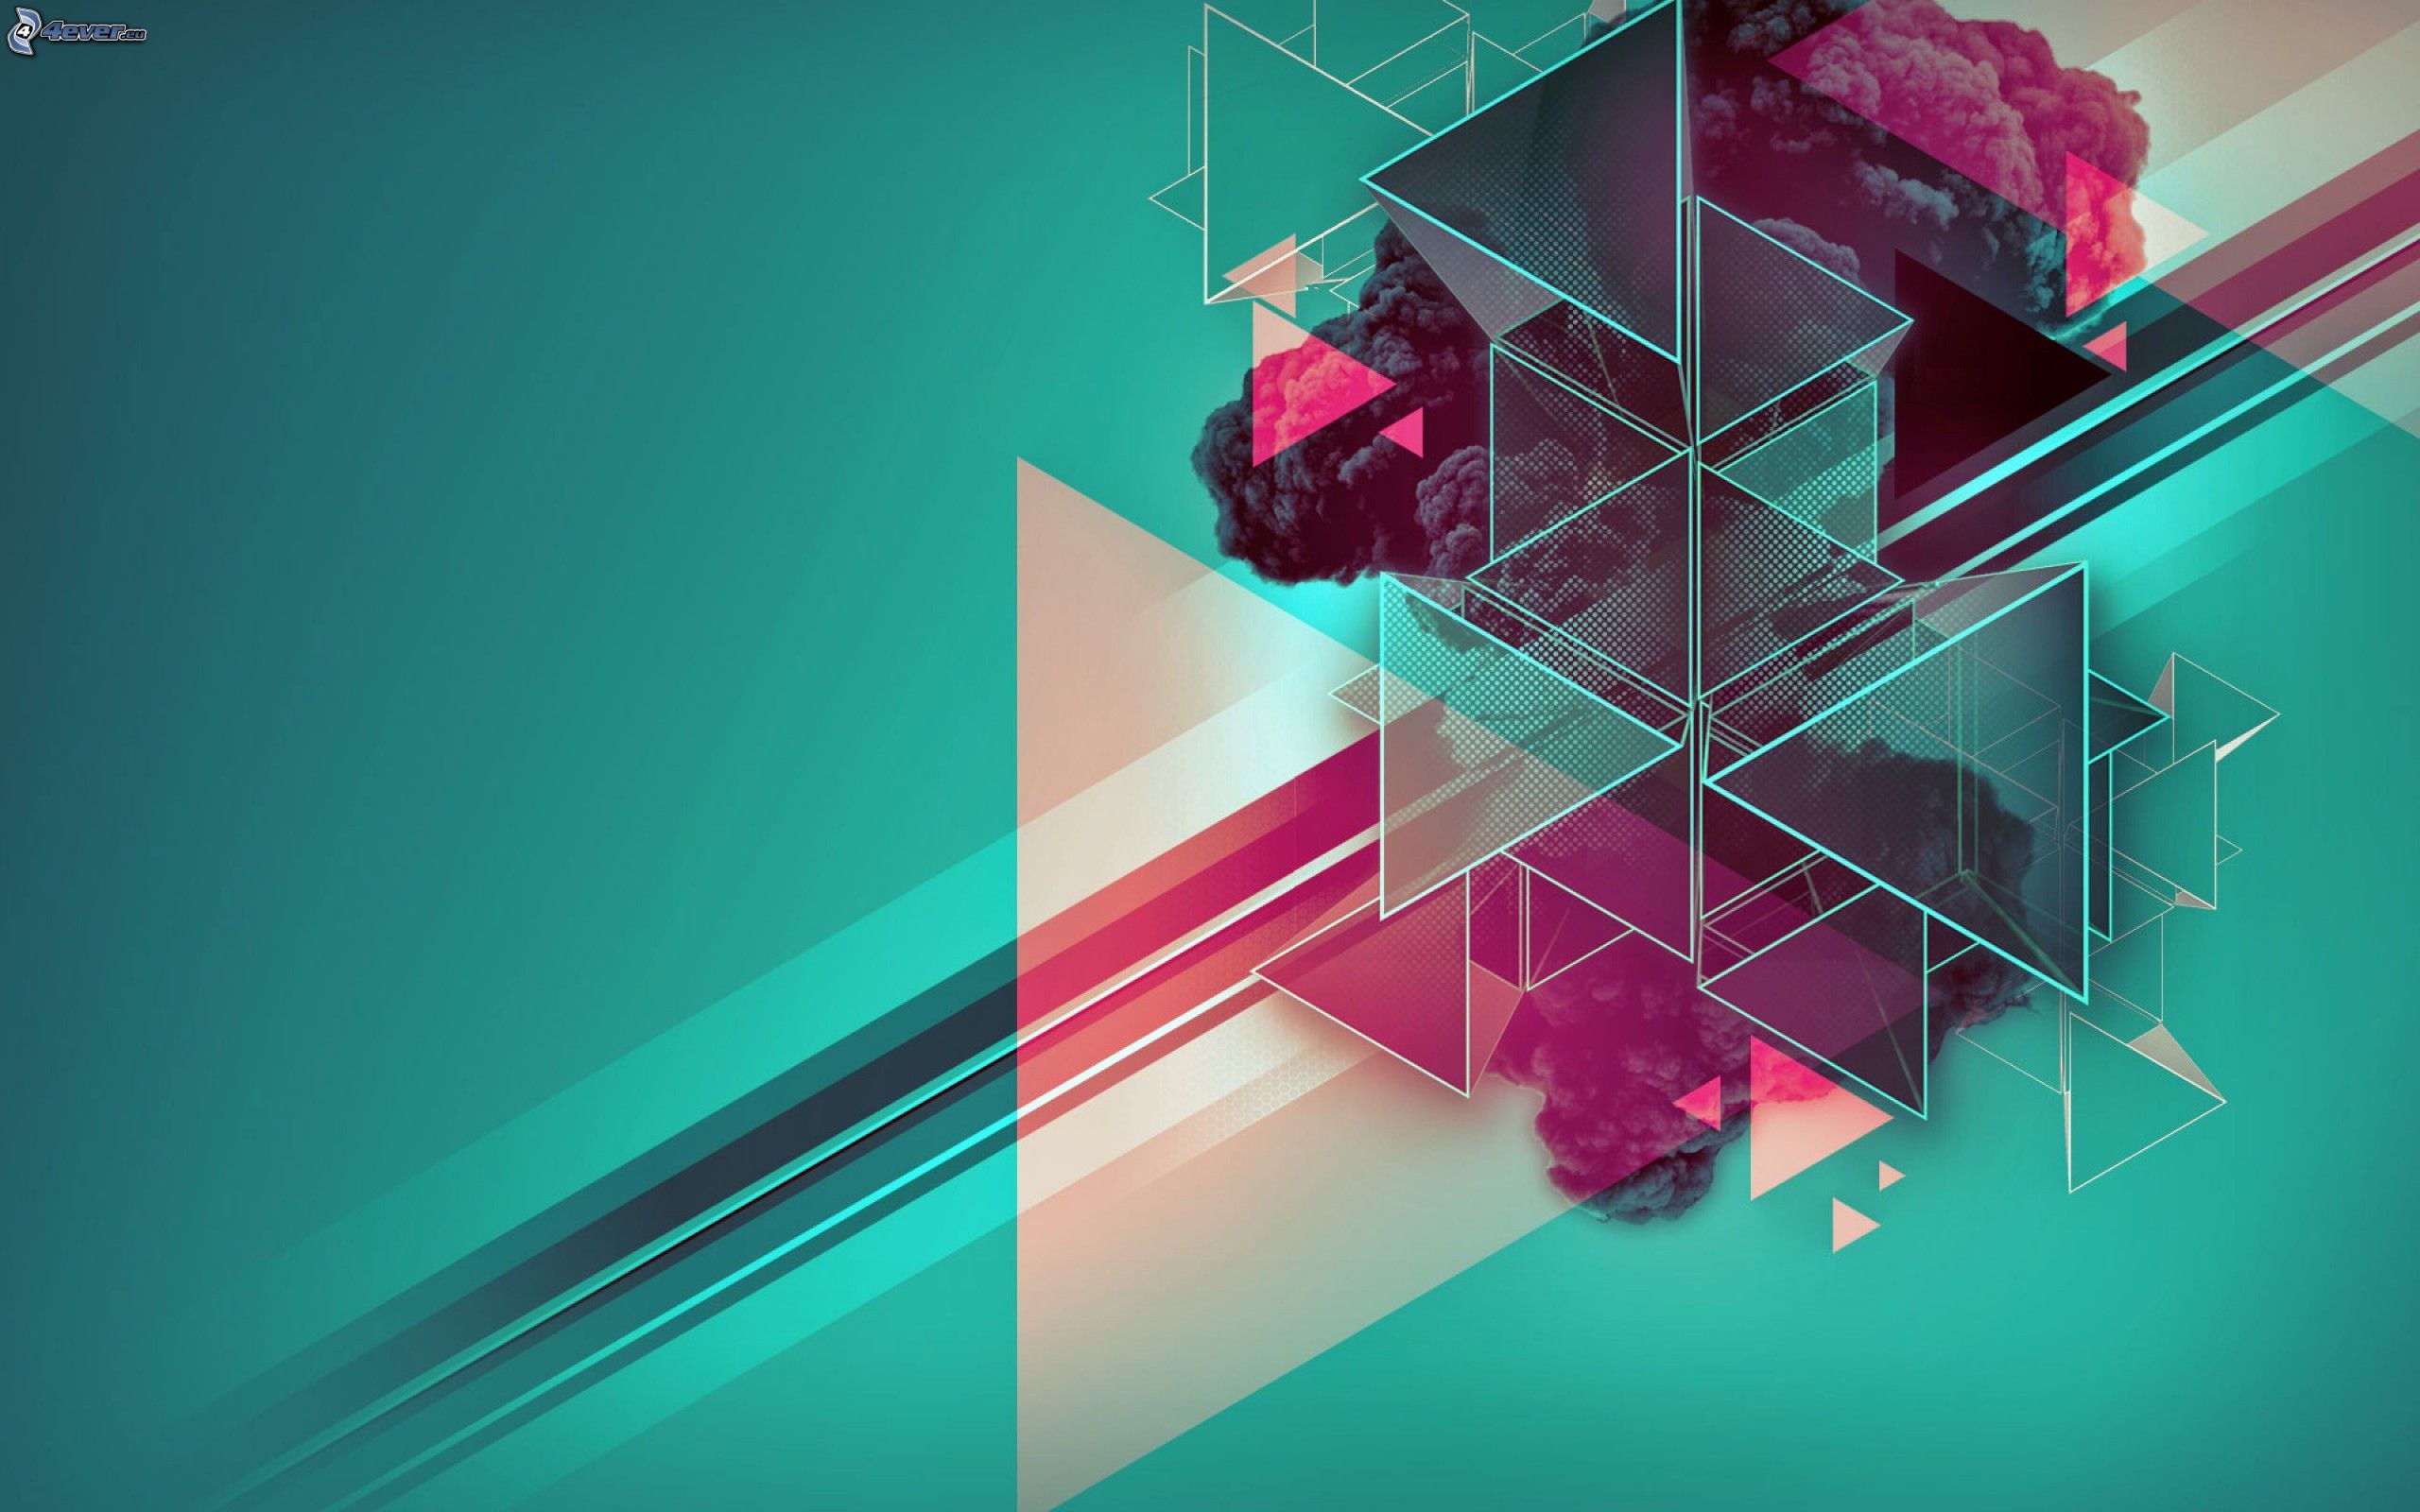
art, green, pink, graphic design, red, magenta, line, illustration, design, architecture, Material property, graphics, font, triangle, pattern, space, Colorfulness, visual arts, rectangle